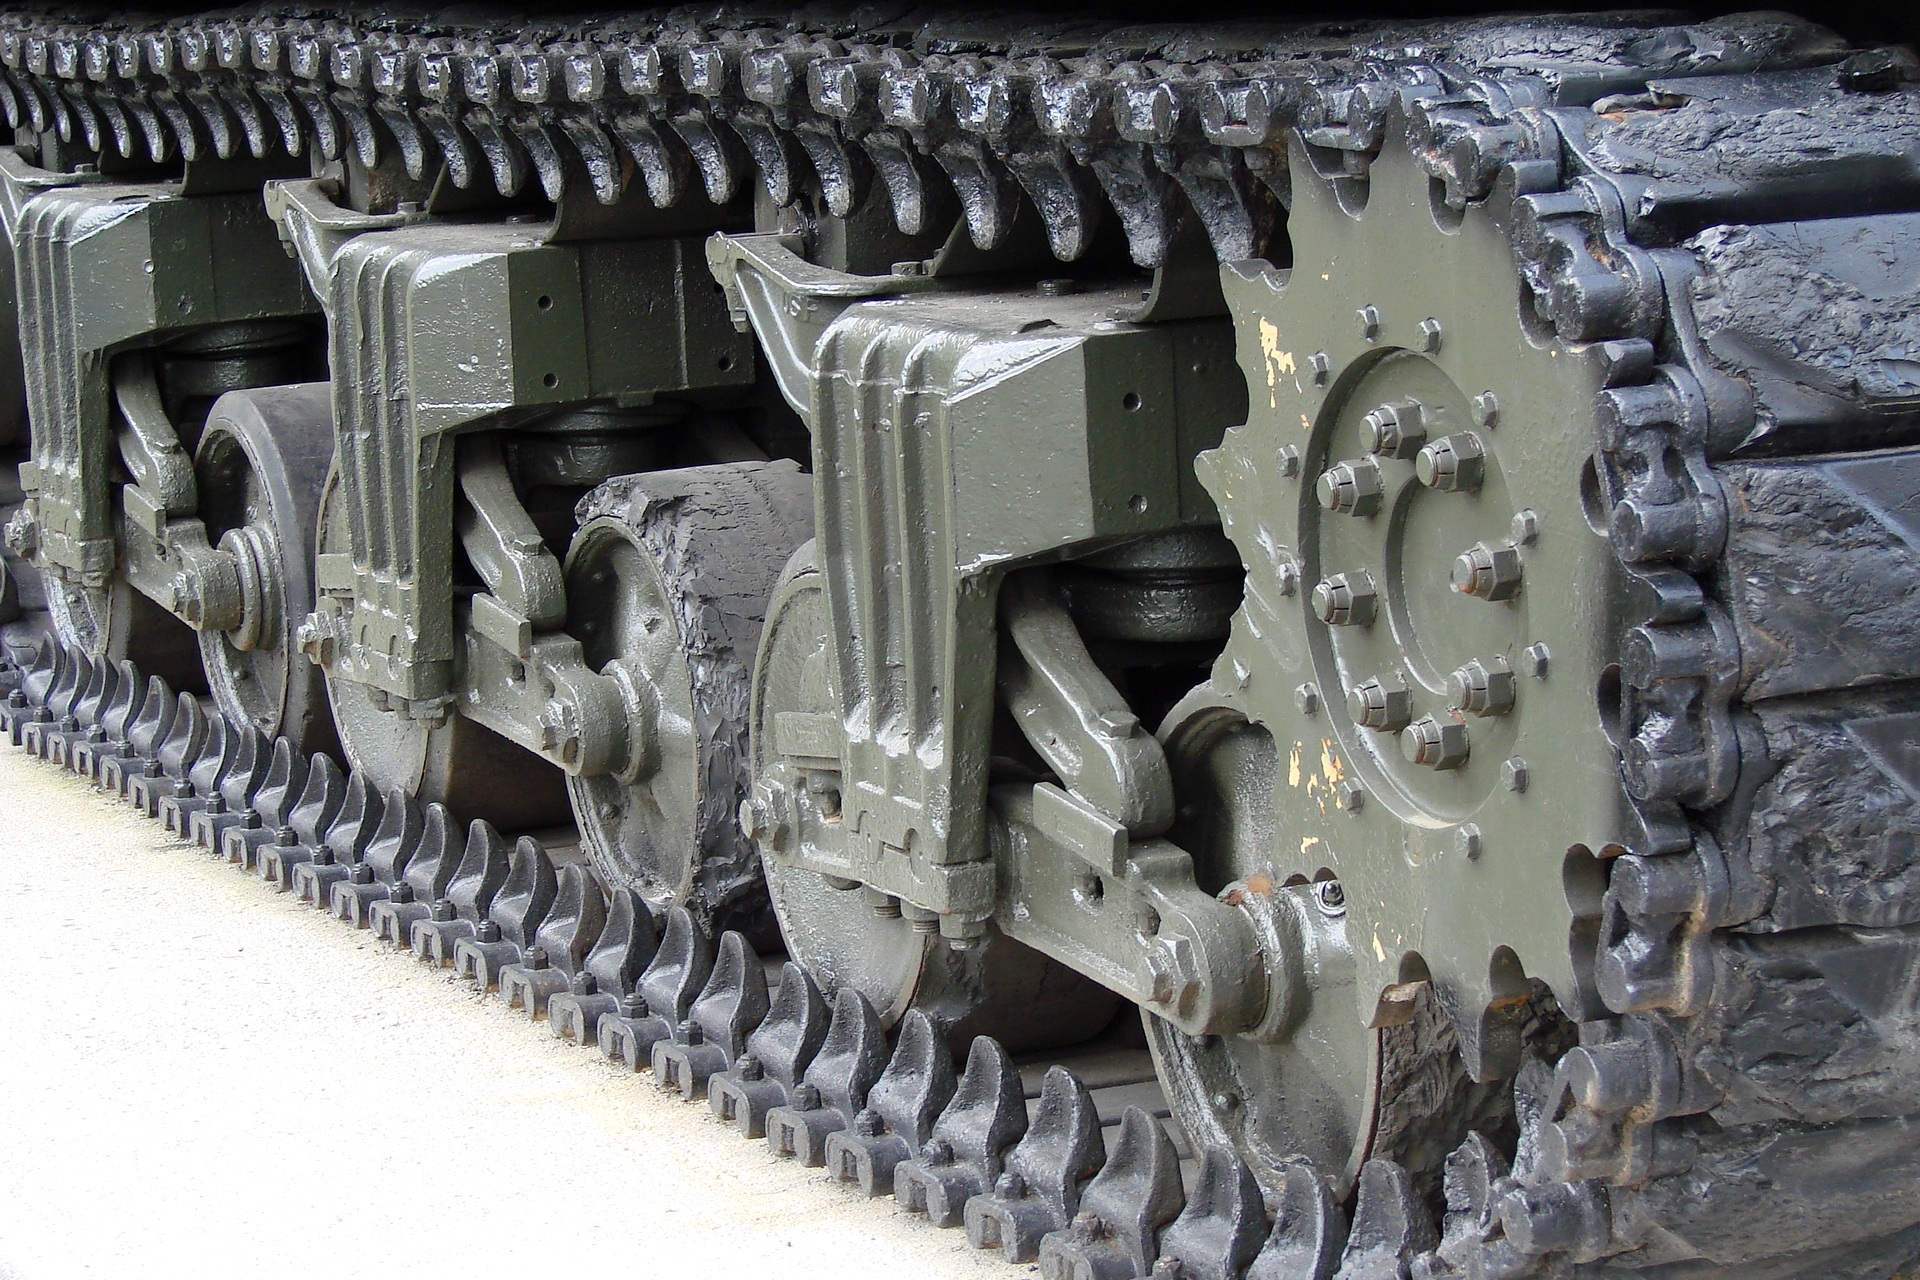
track, wheel, old, steel, military, army, vehicle, drive, machine, weapon, tire, war, power, battle, engine, tank, iron, heavy, armor, automotive tire